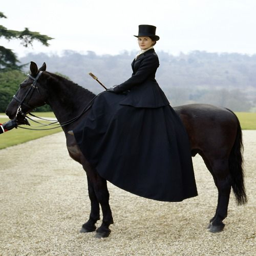
a horse is the projection of peoples dreams about themselves - strong , powerful , beautiful - and it has the capability of giving us escape from our mundane existence . author